Amy Thomson (entrepreneur)

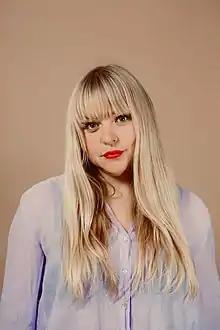

Amy Thomson (born 15 March 1987) is a British entrepreneur and author. She is the founder of the female health app and tech service Moody and author of "Moody - A 21st Century Hormone Guide." She specialises in the future of data, business with emotional intelligence.